Young at Art Museum

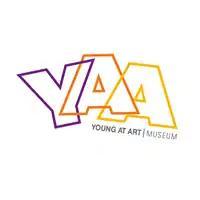
Logo of Young at Art

Young At Art Museum (YAA) is an interactive art museum in Plantation, Florida, founded in 1987 by Esther and Mindy Shrago. For two years, Young At Art traveled South Florida as a Museum Without Walls. In 1989, it opened a 3,200 sq. ft. storefront in Plantation. Young At Art relocated to a 24,000 sq. ft. leased space in Davie in 1998.